Tomás Carrasquilla

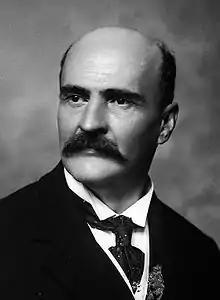

Tomás Carrasquilla Naranjo (1858 – 1940) was a Colombian writer who lived in the Antioquia region. He dedicated himself to very simple jobs: tailor, secretary of a judge, storekeeper in a mine, and worker at the Ministry of Public Works. He was an avid reader, and one of the most original Colombian literary writers, greatly influencing the younger generation of his time and later generations. Carrasquilla was little known in his time, according to Federico de Onís, a scholar of Carrasquilla's works. It was only after 1936, when he was already 78 years old, when he was awarded with the National Prize of Literature, that Carrasquilla got a national recognition. Tomás Carrasquilla Library Park is named in his honor.